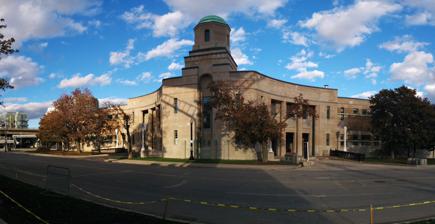
Building: Horse Palace
Country: Canada
Year built: 1931
Stables building in Toronto, Canada Horse Palace West elevation of Horse Palace Building General information Type stables Location 15 Nova Scotia Avenue, Toronto Coordinates 43°38′06″N 79°24′40″W / 43.635112°N 79.411197°W / 43.635112; -79.411197 Completed 1931 Owner City of Toronto Technical details Floor count 2 Floor area 326,190 sq ft (30,304 m 2 ) Design and construction Architect(s) James John Woolnough The Horse Palace is a heritage building at Exhibition Place in Toronto, Ontario , Canada, containing stables, a horse ring and various agencies. It was constructed to support the equestrian events of the Royal Agricultural Winter Fair (Winter Fair). The ornamentation of the building is considered a fine example of Art Deco. It is a listed heritage building. Description The building was designed by City Architect James John Woolnough. It cost CA$ 900,000, ($17.2 million in 2023 dollars) one-third of the cost covered by the Government of Canada. The main contractor was Christman-Burke Ltd. It took 20 weeks to construct. The building opened on August 15, 1931, in time for the 1931 CNE and the 1931 Winter Fair. When first constructed, it had a horse hospital with a separate entrance and a second-floor lounge for lady exhibitors. The interior floors are concrete, although the stalls have planking floors. The original glass specified by architect Woolnough for the building was sourced from outside Canada, to the disappointment of the 1931 City Council. The building was previously the site of various smaller stables and buildings used by the Winter Fair. The building, which is 320 feet (98 m)×550 feet (170 m), has 326,190 square feet (30,304 m 2 ) of floor space with 1,200 stalls for horses and other live stock on two floors. In the center is a main practice ring under a cathedral-style glass ceiling. The Art Deco exterior elements of the Horse Palace include a hard-edged angular composition, cubist forms and strong horizontal and vertical planes. The low relief sculptured friezes of horses located on the exterior of the building are also indicative of the Art Deco style of design. Horse Palace exercise ring The two-storey building is mostly clad in yellow brick except for entrances and details which are of carved limestone. The roof is a flat roof. The east side faces a covered laneway between the Horse Palace and the Coliseum and is plain. There are two bridges at the second floor connecting to the Coliseum with large garage-type doors underneath. These provide quick and wide access between the buildings to facilitate the quick transfer of animals from the stables to the exhibit and judging areas of the Coliseum. The south façade is mostly brick with rectangular windows on both floors along the length. The façade is dominated by a two-story ornamental stone entrance, with three archways over entrance doors and a small stairway plaza in front with ornamental lights to each side of the plaza. The west side is dominated by a major two-story ornamental entrance, jutting out providing entryways to the northwest and the southwest each with a plaza to the street. The entrance is capped with a cupola. The north façade resembles the southern façade, however instead of an arched entranceway, the entrance is a vehicular entrance with a simple roll-down door that is small for current vehicles. History During World War II, the building was used as barracks for soldiers waiting to be posted overseas. Since 1931, the Horse Palace hosted a Mounted Unit of the Toronto Police during the CNE and the Winter Fair, while during the rest of the year the Unit used stables around the City. In July 2000, the Mounted Unit of the Toronto Police consolidated its operations into a new facility in the Horse Palace. This brought all of the Mounted Unit's personnel together in one facility for the first time in 100 years. In 1988, the building was designated a "listed" heritage structure. In 1993, the building received restoration work to restore its doors to their original Art Deco appearance. A view of the horse stables and coliseum in Toronto's Exhibition grounds in 1930 prior to the construction of the Horse Palace. Usage There are several year-round uses of the Horse Palace. The Toronto Police Service stores the horses of its Mounted Unit there. The Animal Services South Toronto branch houses animals for adoption there. A private riding academy operates out of the Palace. In August before the CNE, the CNE operates the free "HorseCapades" show in the Horse Palace. It is aimed at families and includes events such as trick riding, wagon rides and grooming horses. The exhibits about horses are moved to the Better Living Centre during the CNE. The Horse Palace is also used for the annual "Toronto Horse Day" event of the Ontario Equestrian Federation. References Wikimedia Commons has media related to Horse Palace .